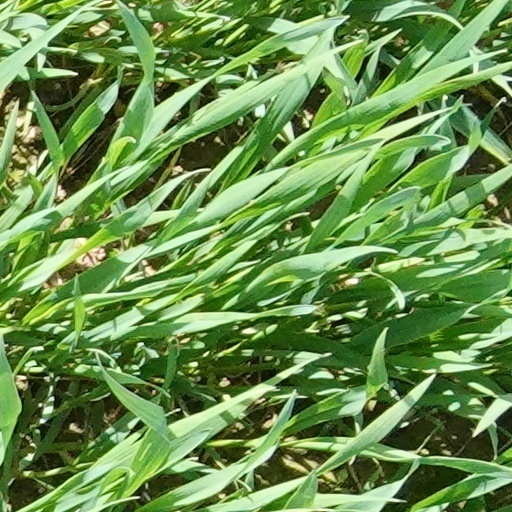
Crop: wheat